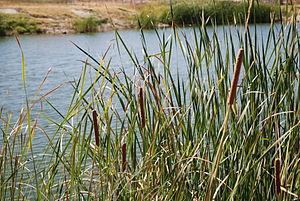
Le réservoir d'Arrocampo, dénommé aussi réservoir d'Arrocampo-Almaraz, se trouve en Espagne, dans la province de Cáceres, en Estrémadure. Il fut construit en 1976 dans le but de permettre la réfrigération de la centrale nucléaire d'Almaraz. Ses eaux baignent les terres des communes d'Almaraz, Romangordo, Saucedilla et Serrejón.